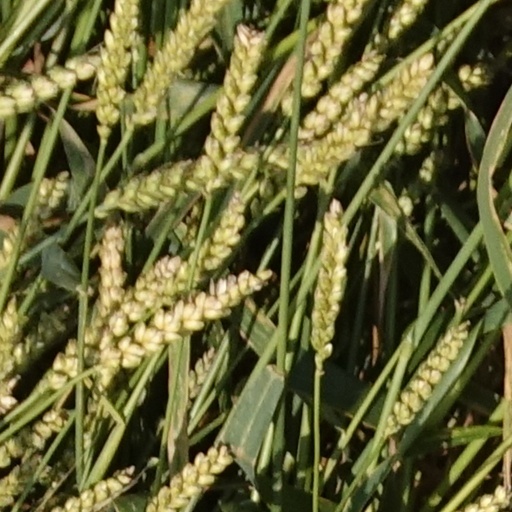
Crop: wheat